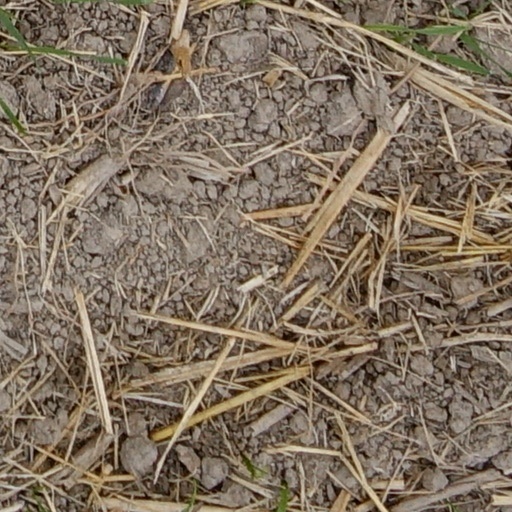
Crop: wheat